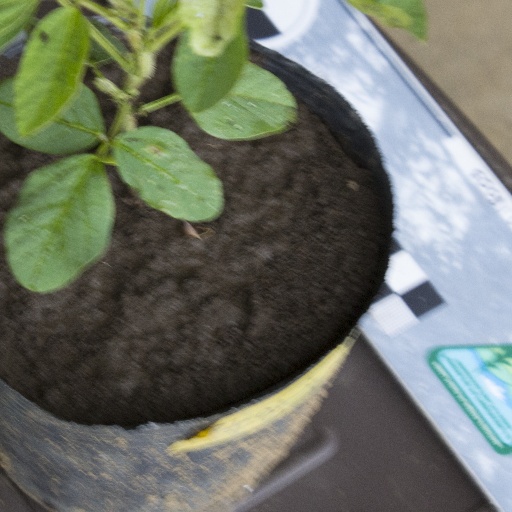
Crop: soybean